Lerna

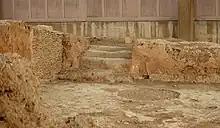
Stairs to an upper floor in the Early Helladic "House of the Tiles"

In classical Greece, Lerna was a region of springs and a former lake located in the municipality of the same name, near the east coast of the Peloponnesus, south of Argos. Even though much of the area is marshy, Lerna is located on a geographically narrow point between mountains and the sea, along an ancient route from the Argolid to the southern Peloponnese; this location may have resulted in the importance of the settlement.